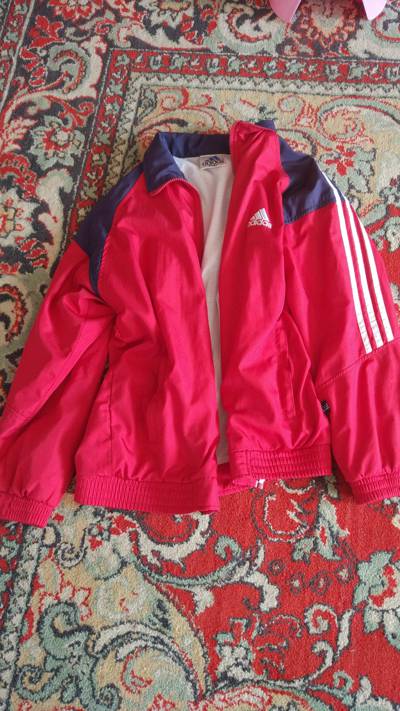
Waste category: clothes